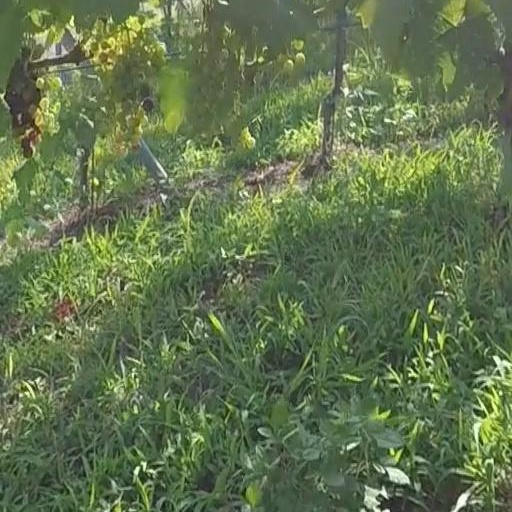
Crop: grape